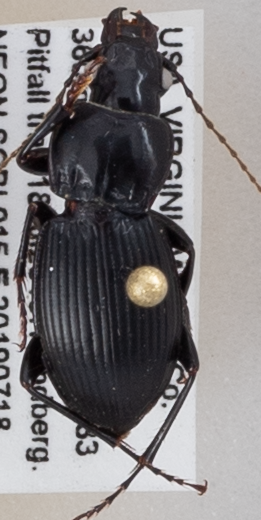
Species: Cyclotrachelus sigillatus
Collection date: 2019-07-18 04:00:00
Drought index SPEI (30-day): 0.376
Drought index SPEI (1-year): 2.09
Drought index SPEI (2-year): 2.09